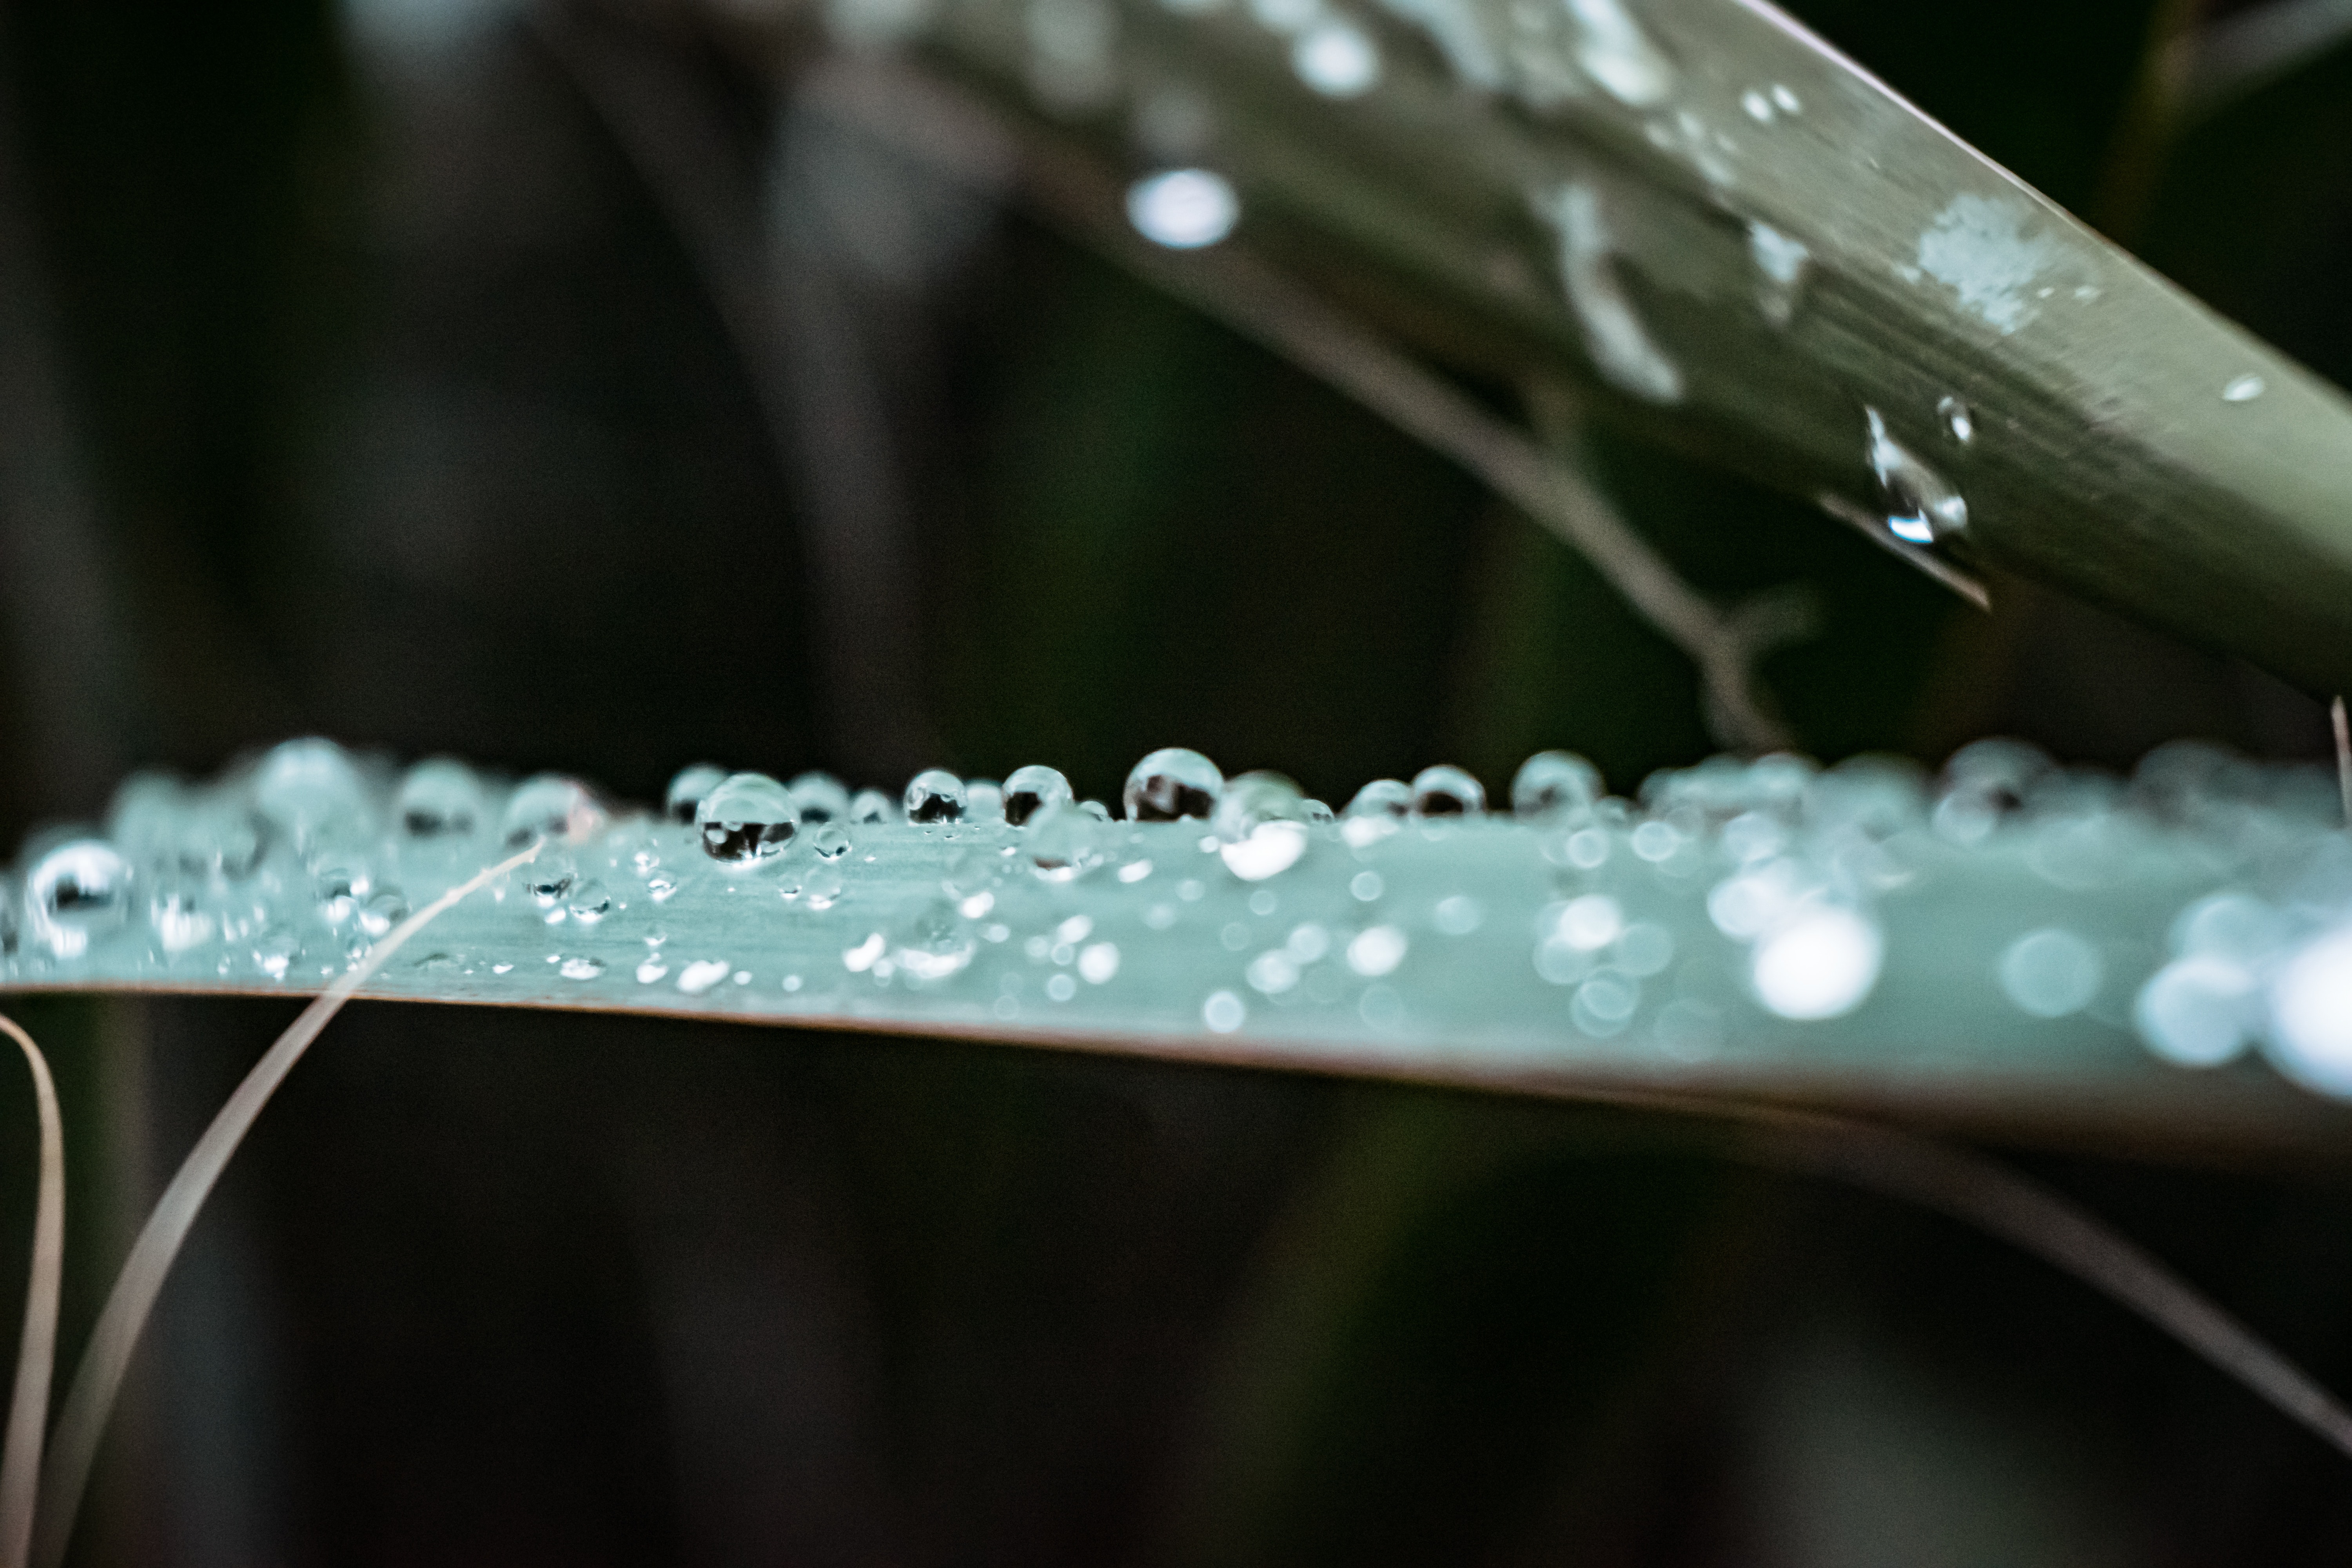
water, moisture, drop, dew, green, macro photography, close up, leaf, photography, plant, liquid bubble, Transparent material, fashion accessory, glass, black hair